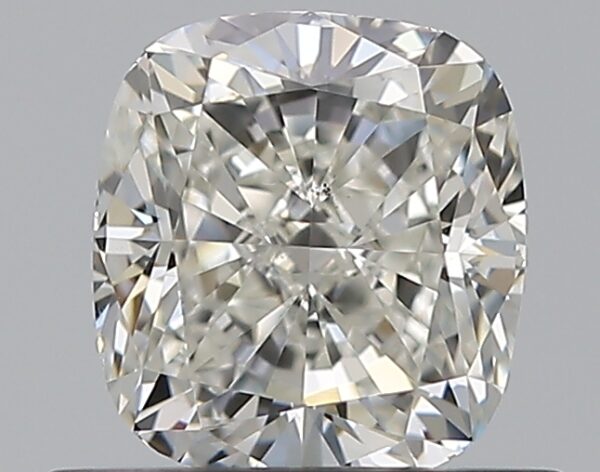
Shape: cushion
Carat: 0.7
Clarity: VS2
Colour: H
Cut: EX
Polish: EX
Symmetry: VG
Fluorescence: N
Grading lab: GIA
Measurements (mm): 5.29 x 4.86 x 3.3